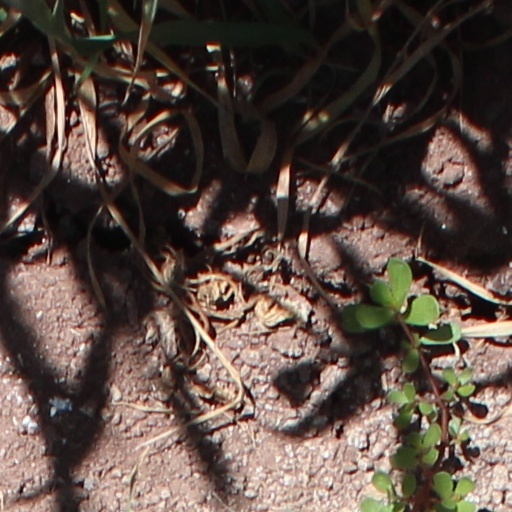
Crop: wheat